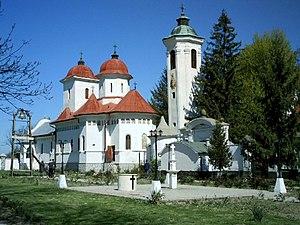
Zădăreni est une commune du județ d'Arad, Roumanie qui compte 2 495 habitants.